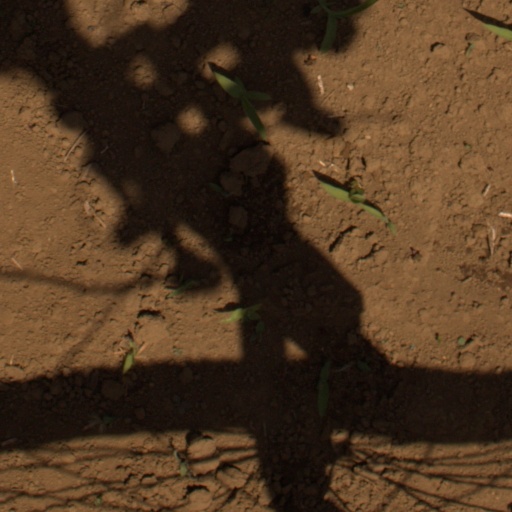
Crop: Jerusalem artichoke